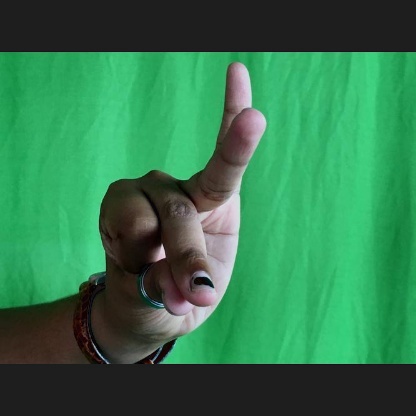
Mudra: Bramaram